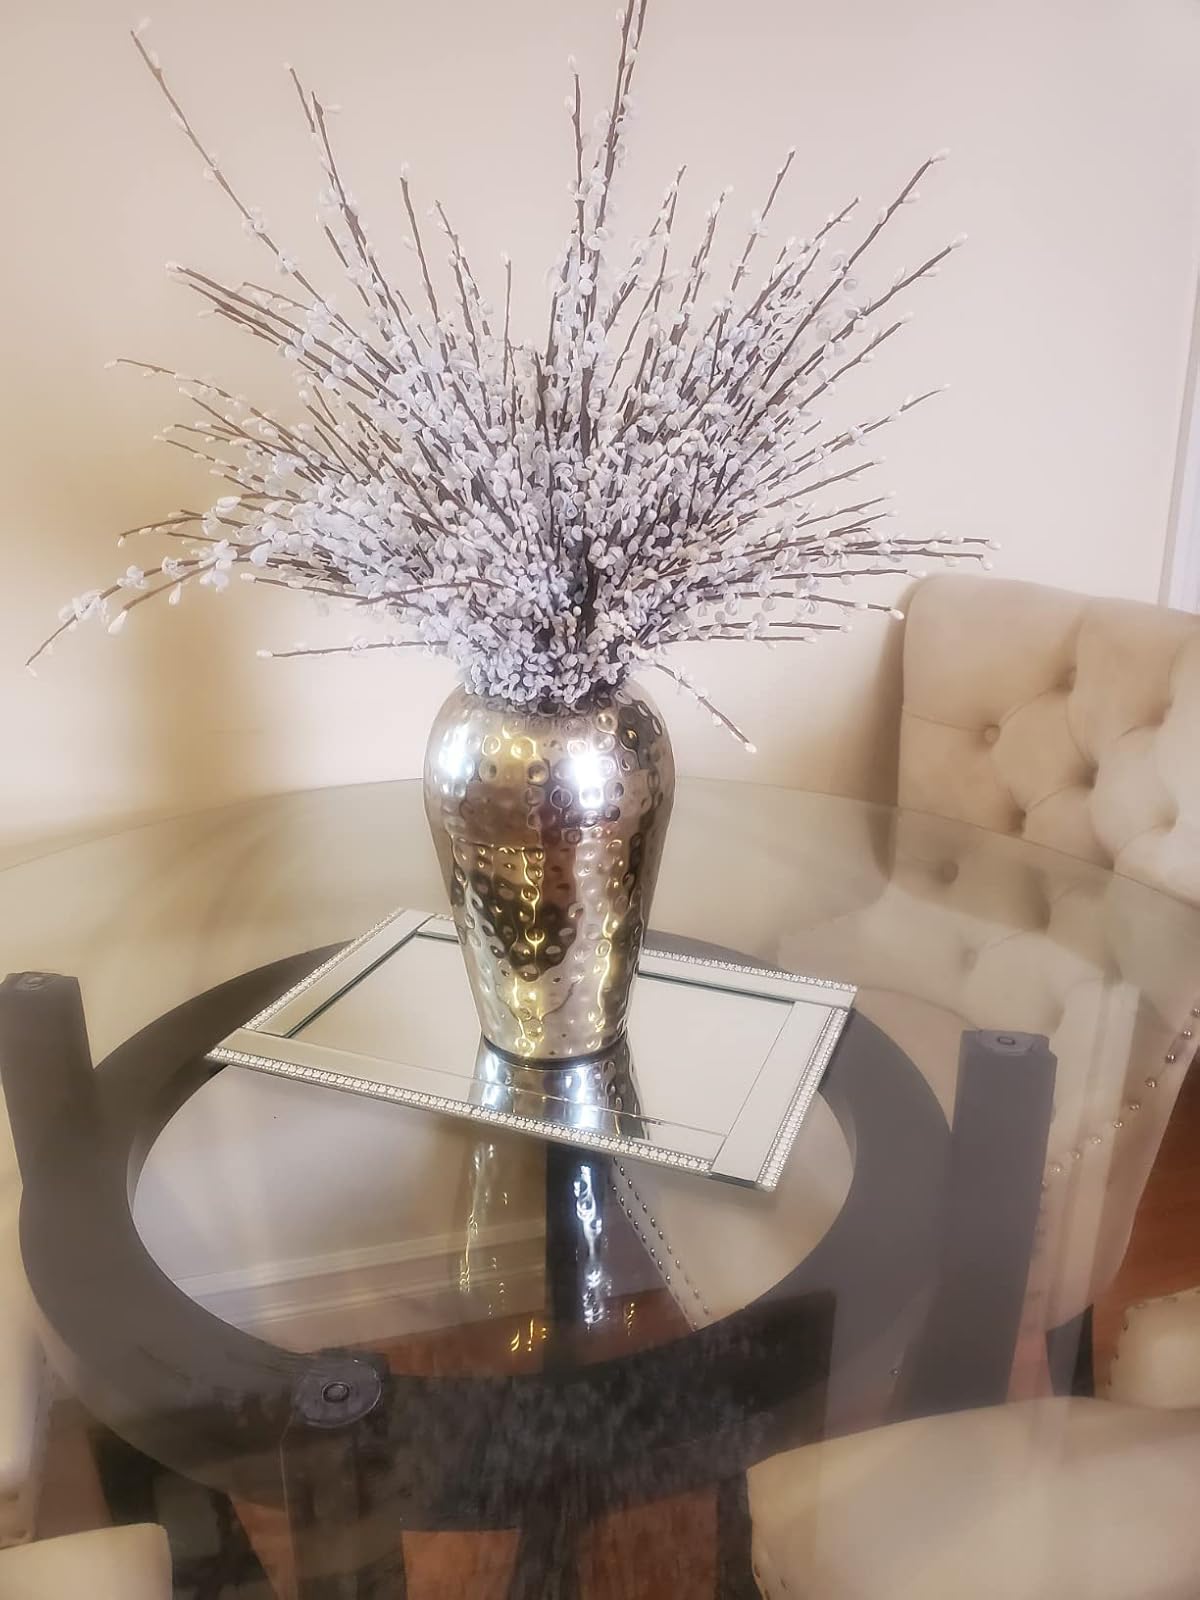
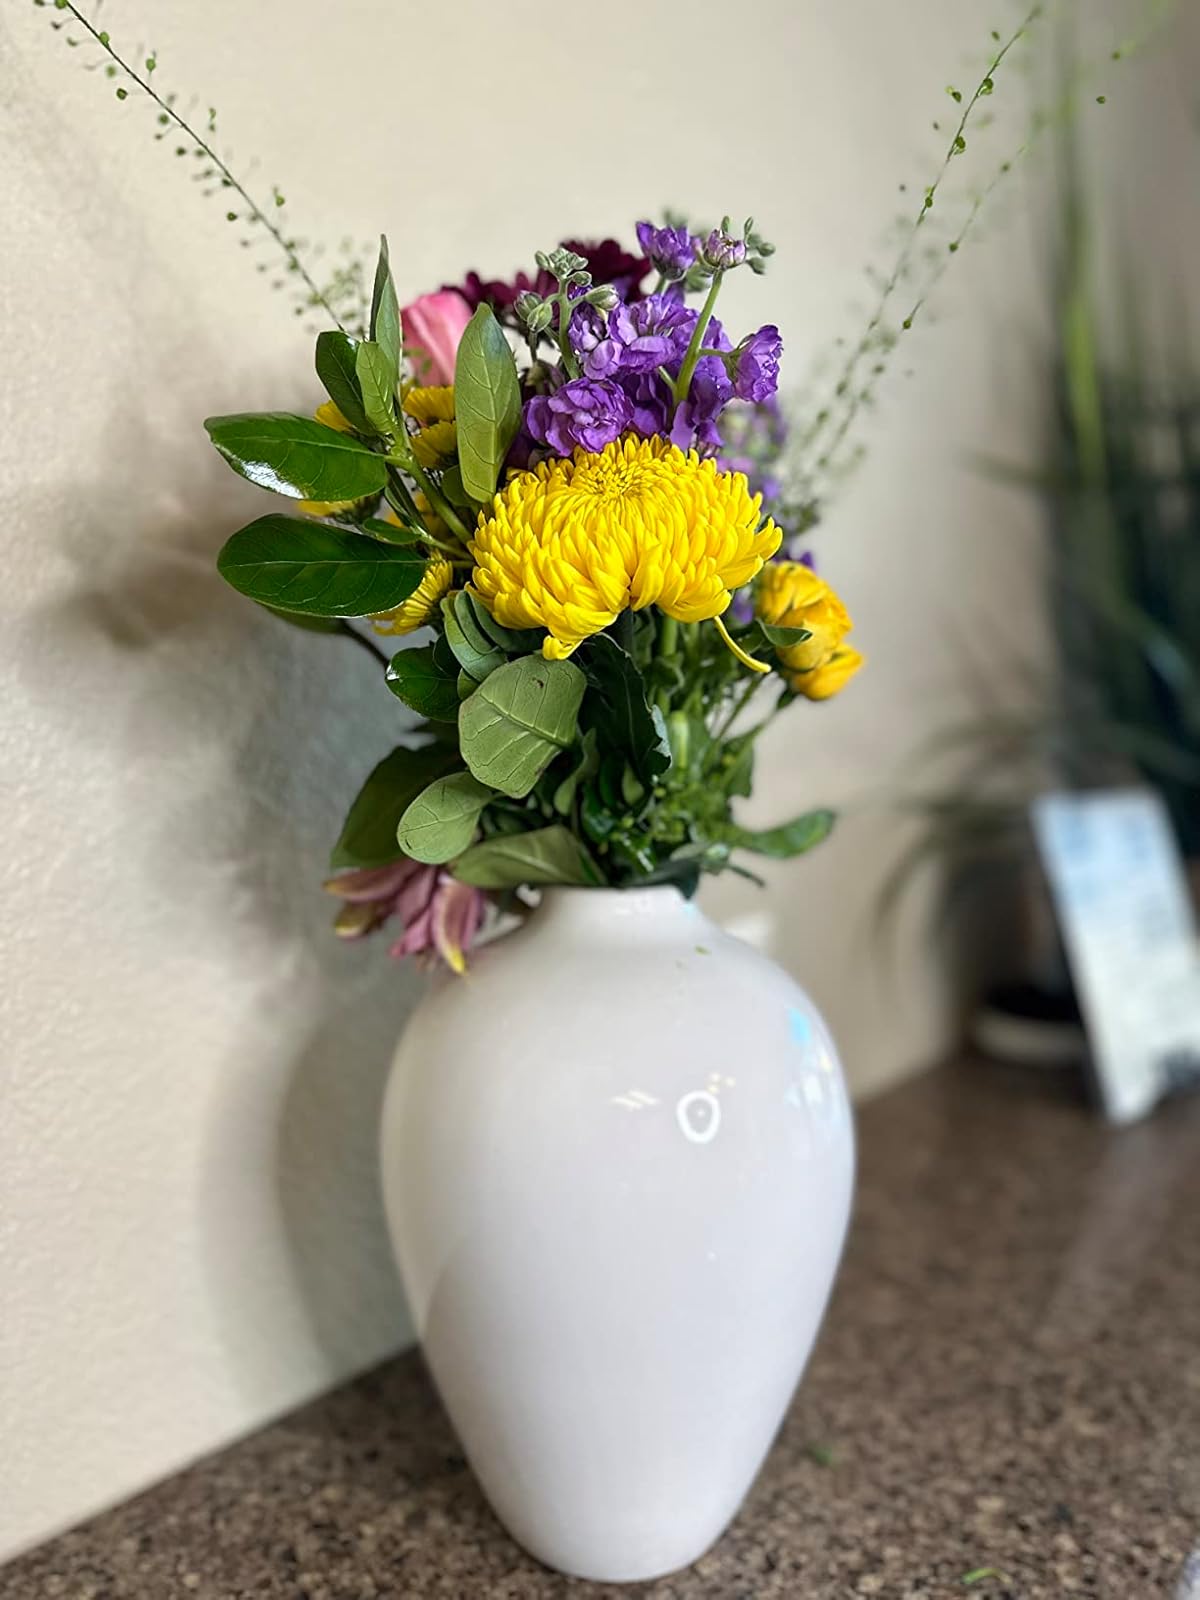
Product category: vase
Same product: no